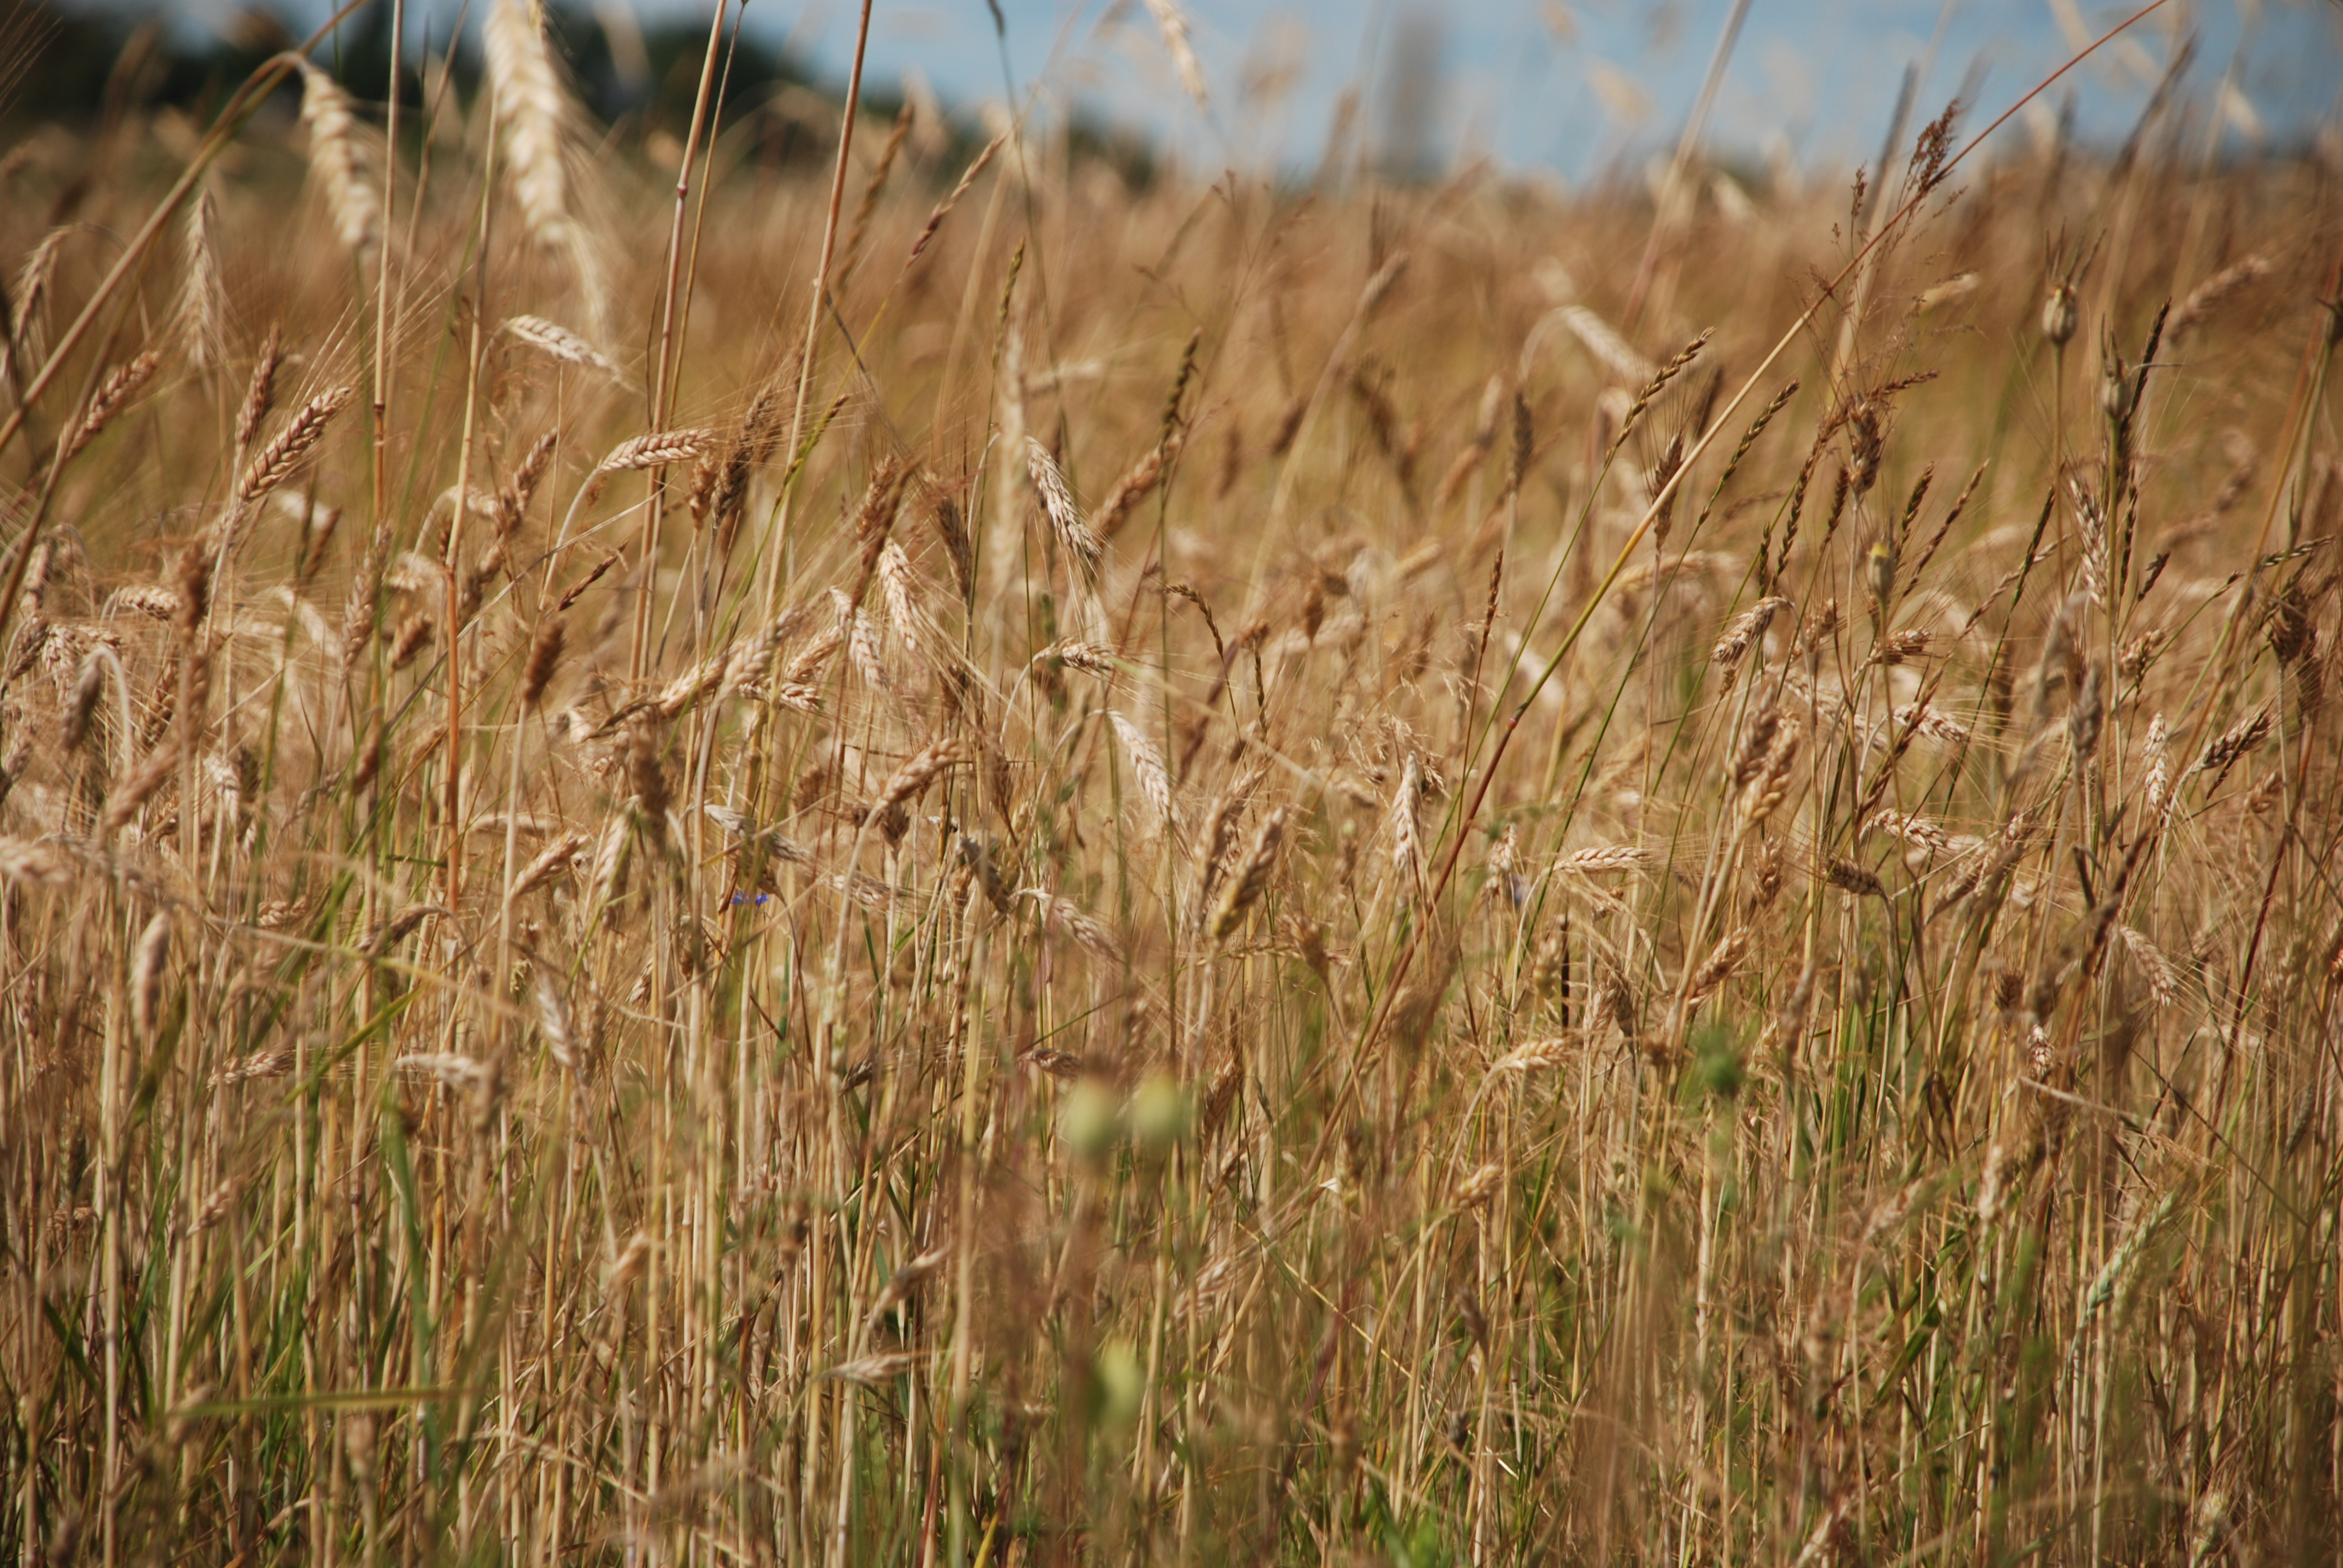
wheat, grain, field, crop, rye, malt, plant, einkorn wheat, grass, food grain, emmer, dinkel wheat, cereal germ, Khorasan wheat, barley, agriculture, grass family, hordeum, triticale, poales, oat, phragmites, flowering plant, durum, cereal, cash crop, whole grain, plant stem, prairie, teff, avena